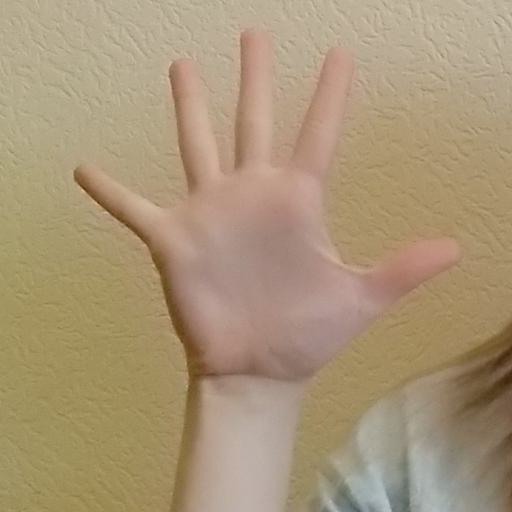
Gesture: palm